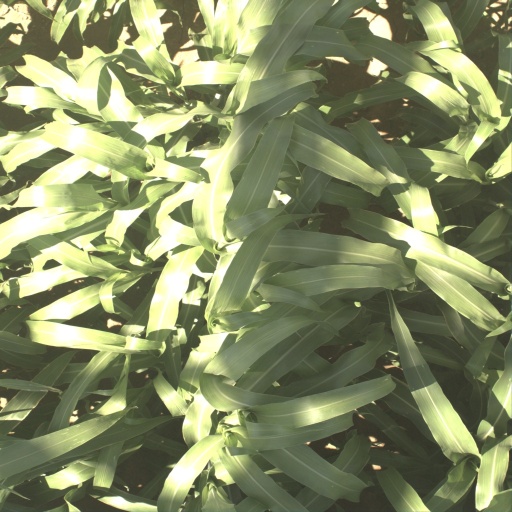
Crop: sorghum